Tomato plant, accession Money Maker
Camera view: tilt-top (135 deg); turntable rotation: 180 degrees
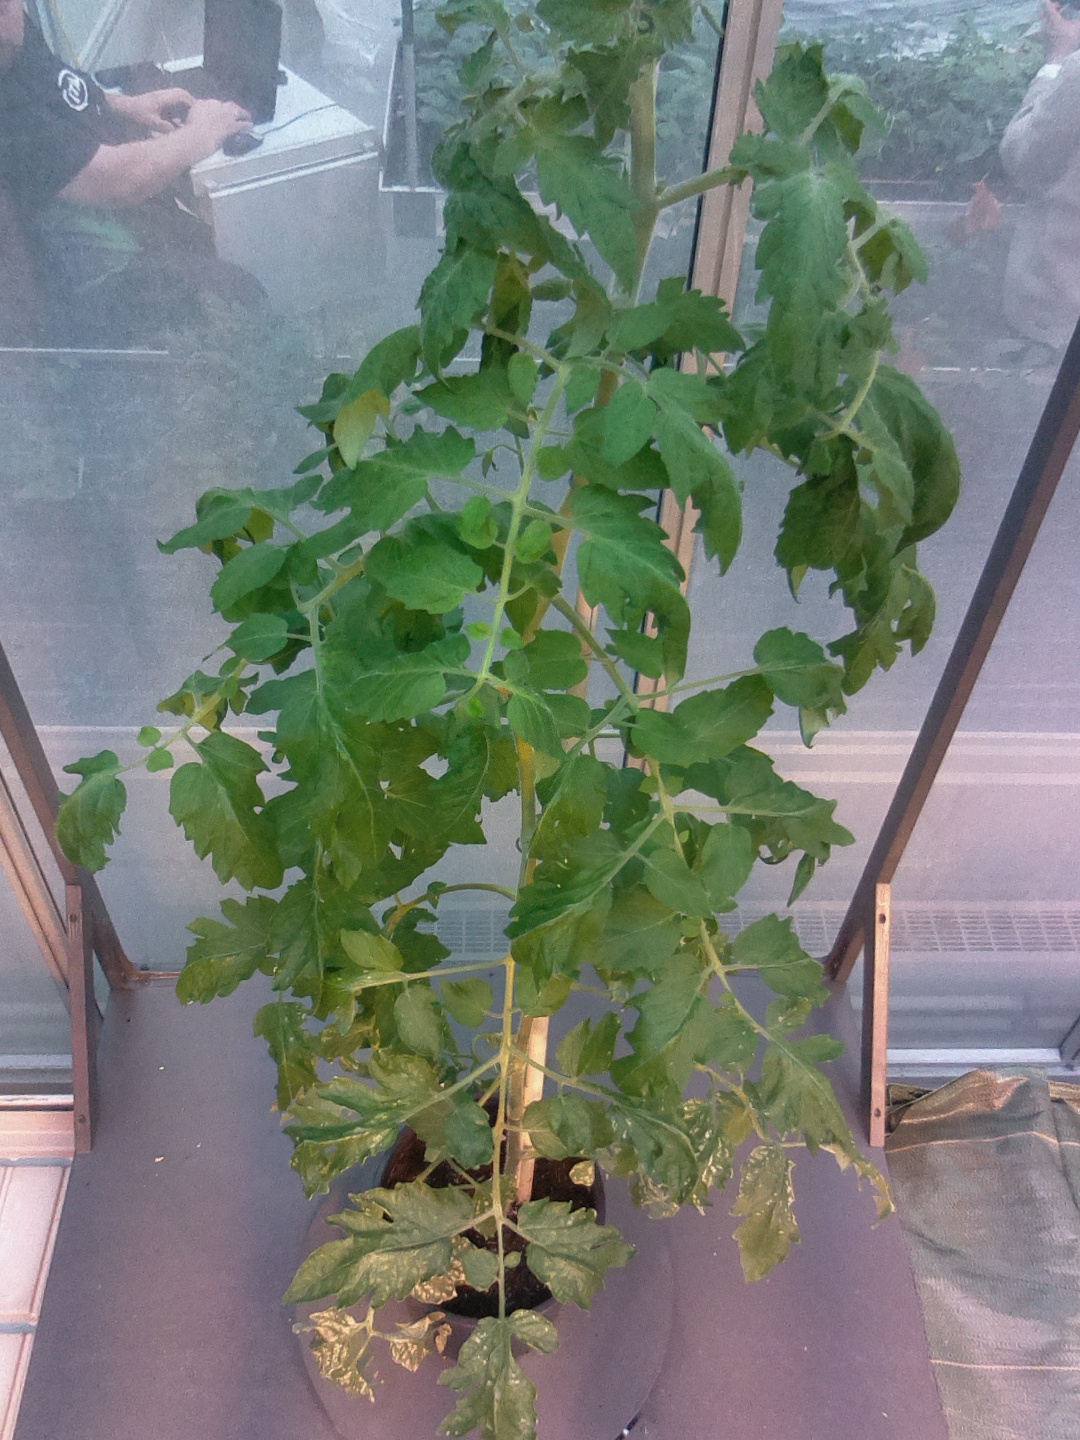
BBCH growth stage 65: Full flowering, 50%-60% of flowers open, first petals falling